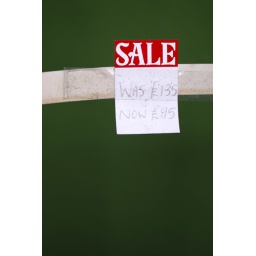
A sale sign on some garden furniture in Bath, UK, set against a deep green painted wall.